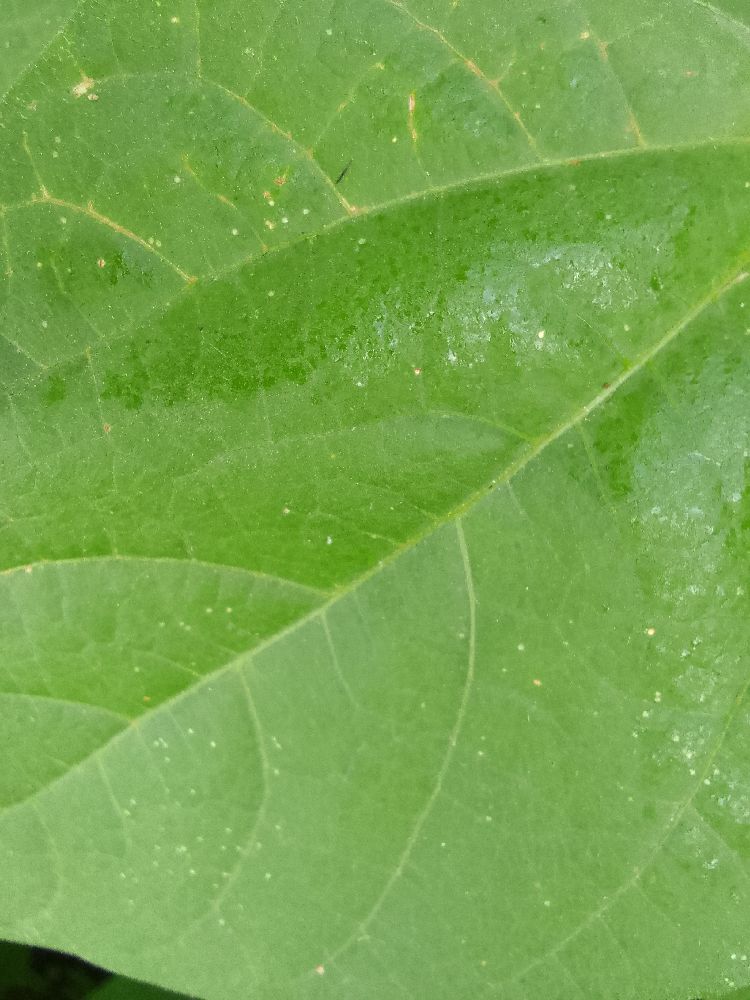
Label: healthy